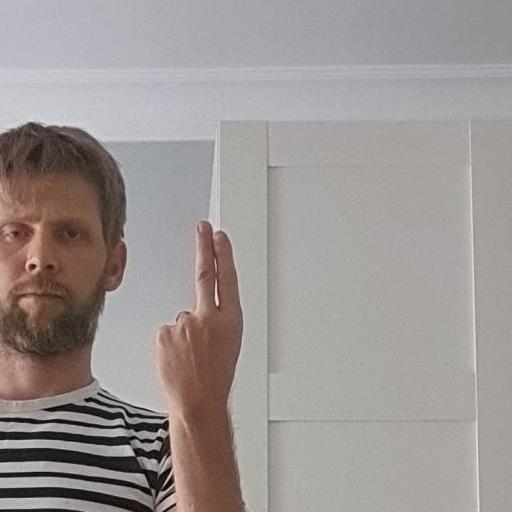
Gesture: two_up_inverted